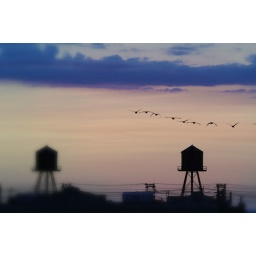
Birds flying over the brooklyn water towers in Sunset Park.